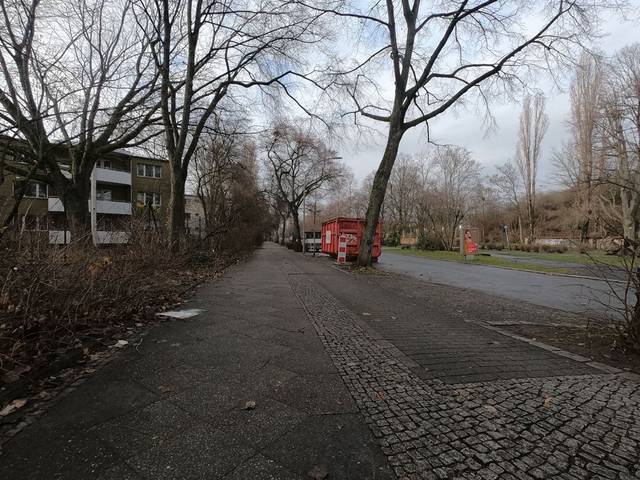
Region: Germany
Coordinates: 52.494, 13.443